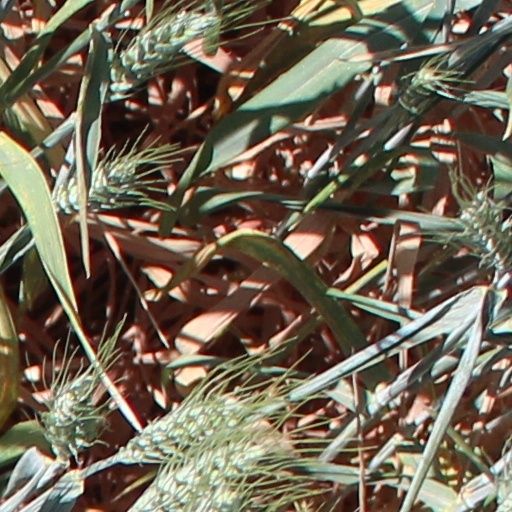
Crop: wheat